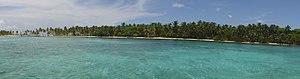
La Caye Northern est une caye de la mer des Caraïbes faisant partie du récif Lighthouse. Elle est située au sud de la Caye Sandbore et appartient administrativement au district de Belize.